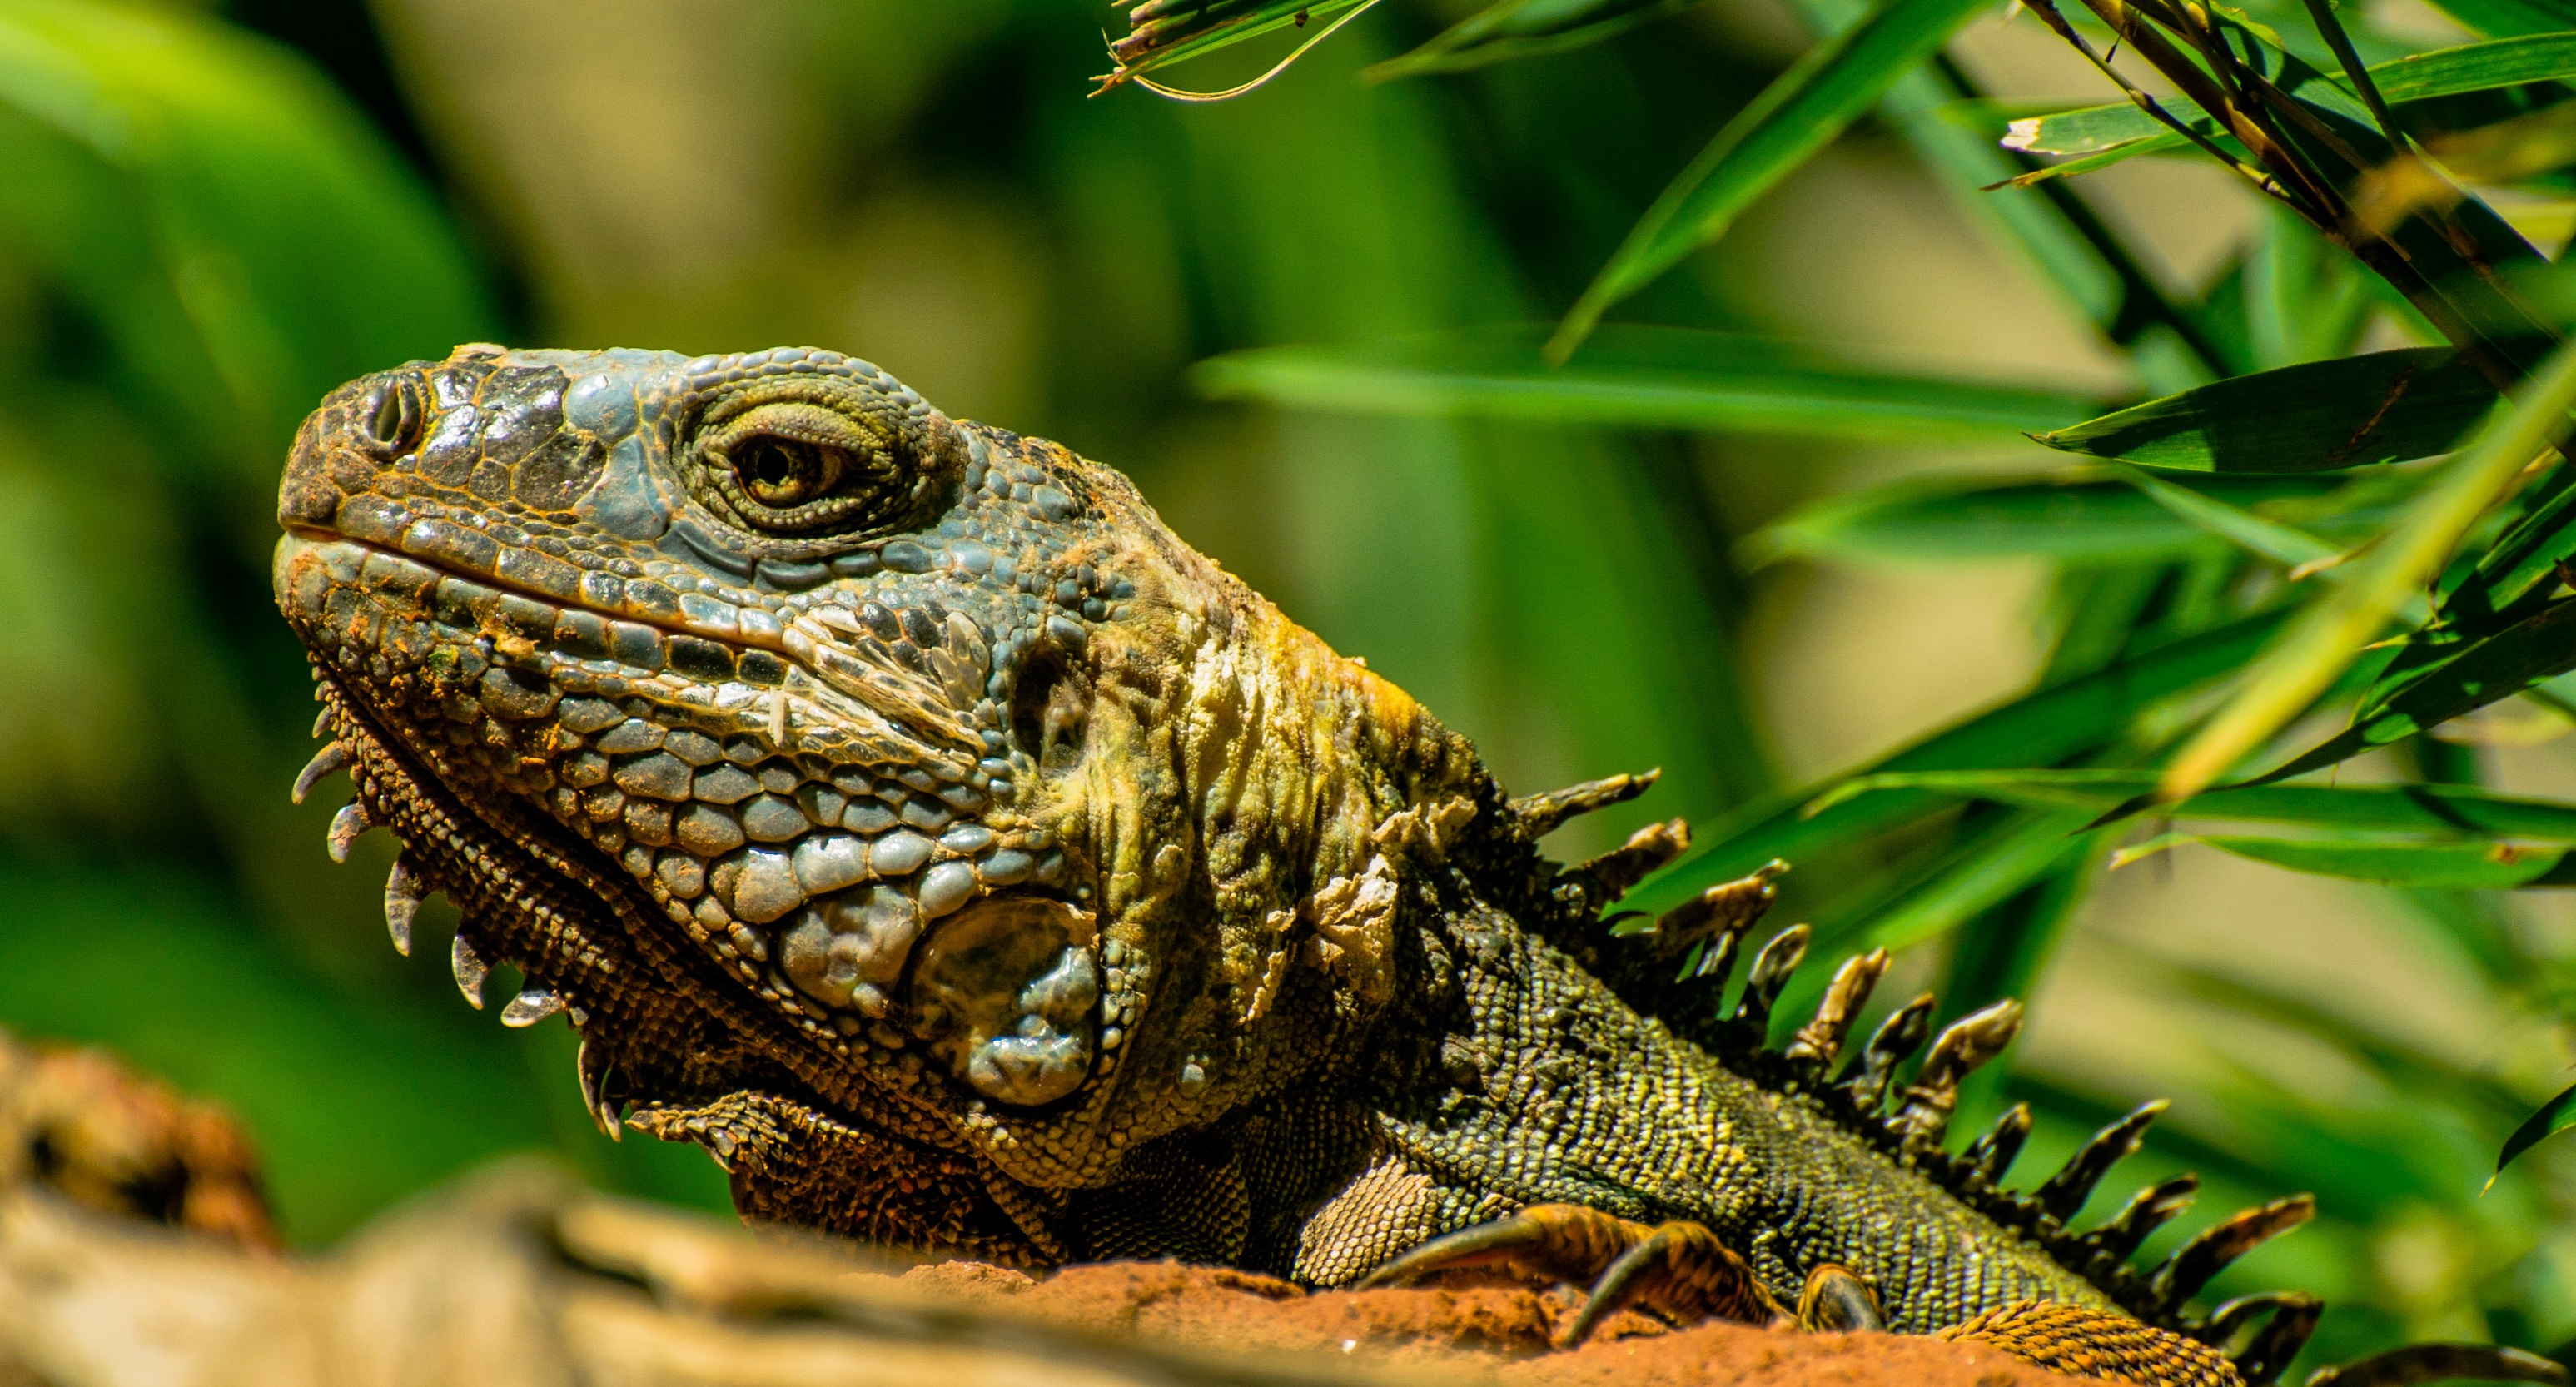
nature, animal, wildlife, jungle, biology, reptile, iguana, fauna, lizard, close up, chameleon, zoology, animals, vertebrate, animal world, iguania, macro photography, lacerta, agamidae, emydidae, scaled reptile, lacertidae, african chameleon